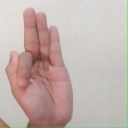
अक्षर: फ